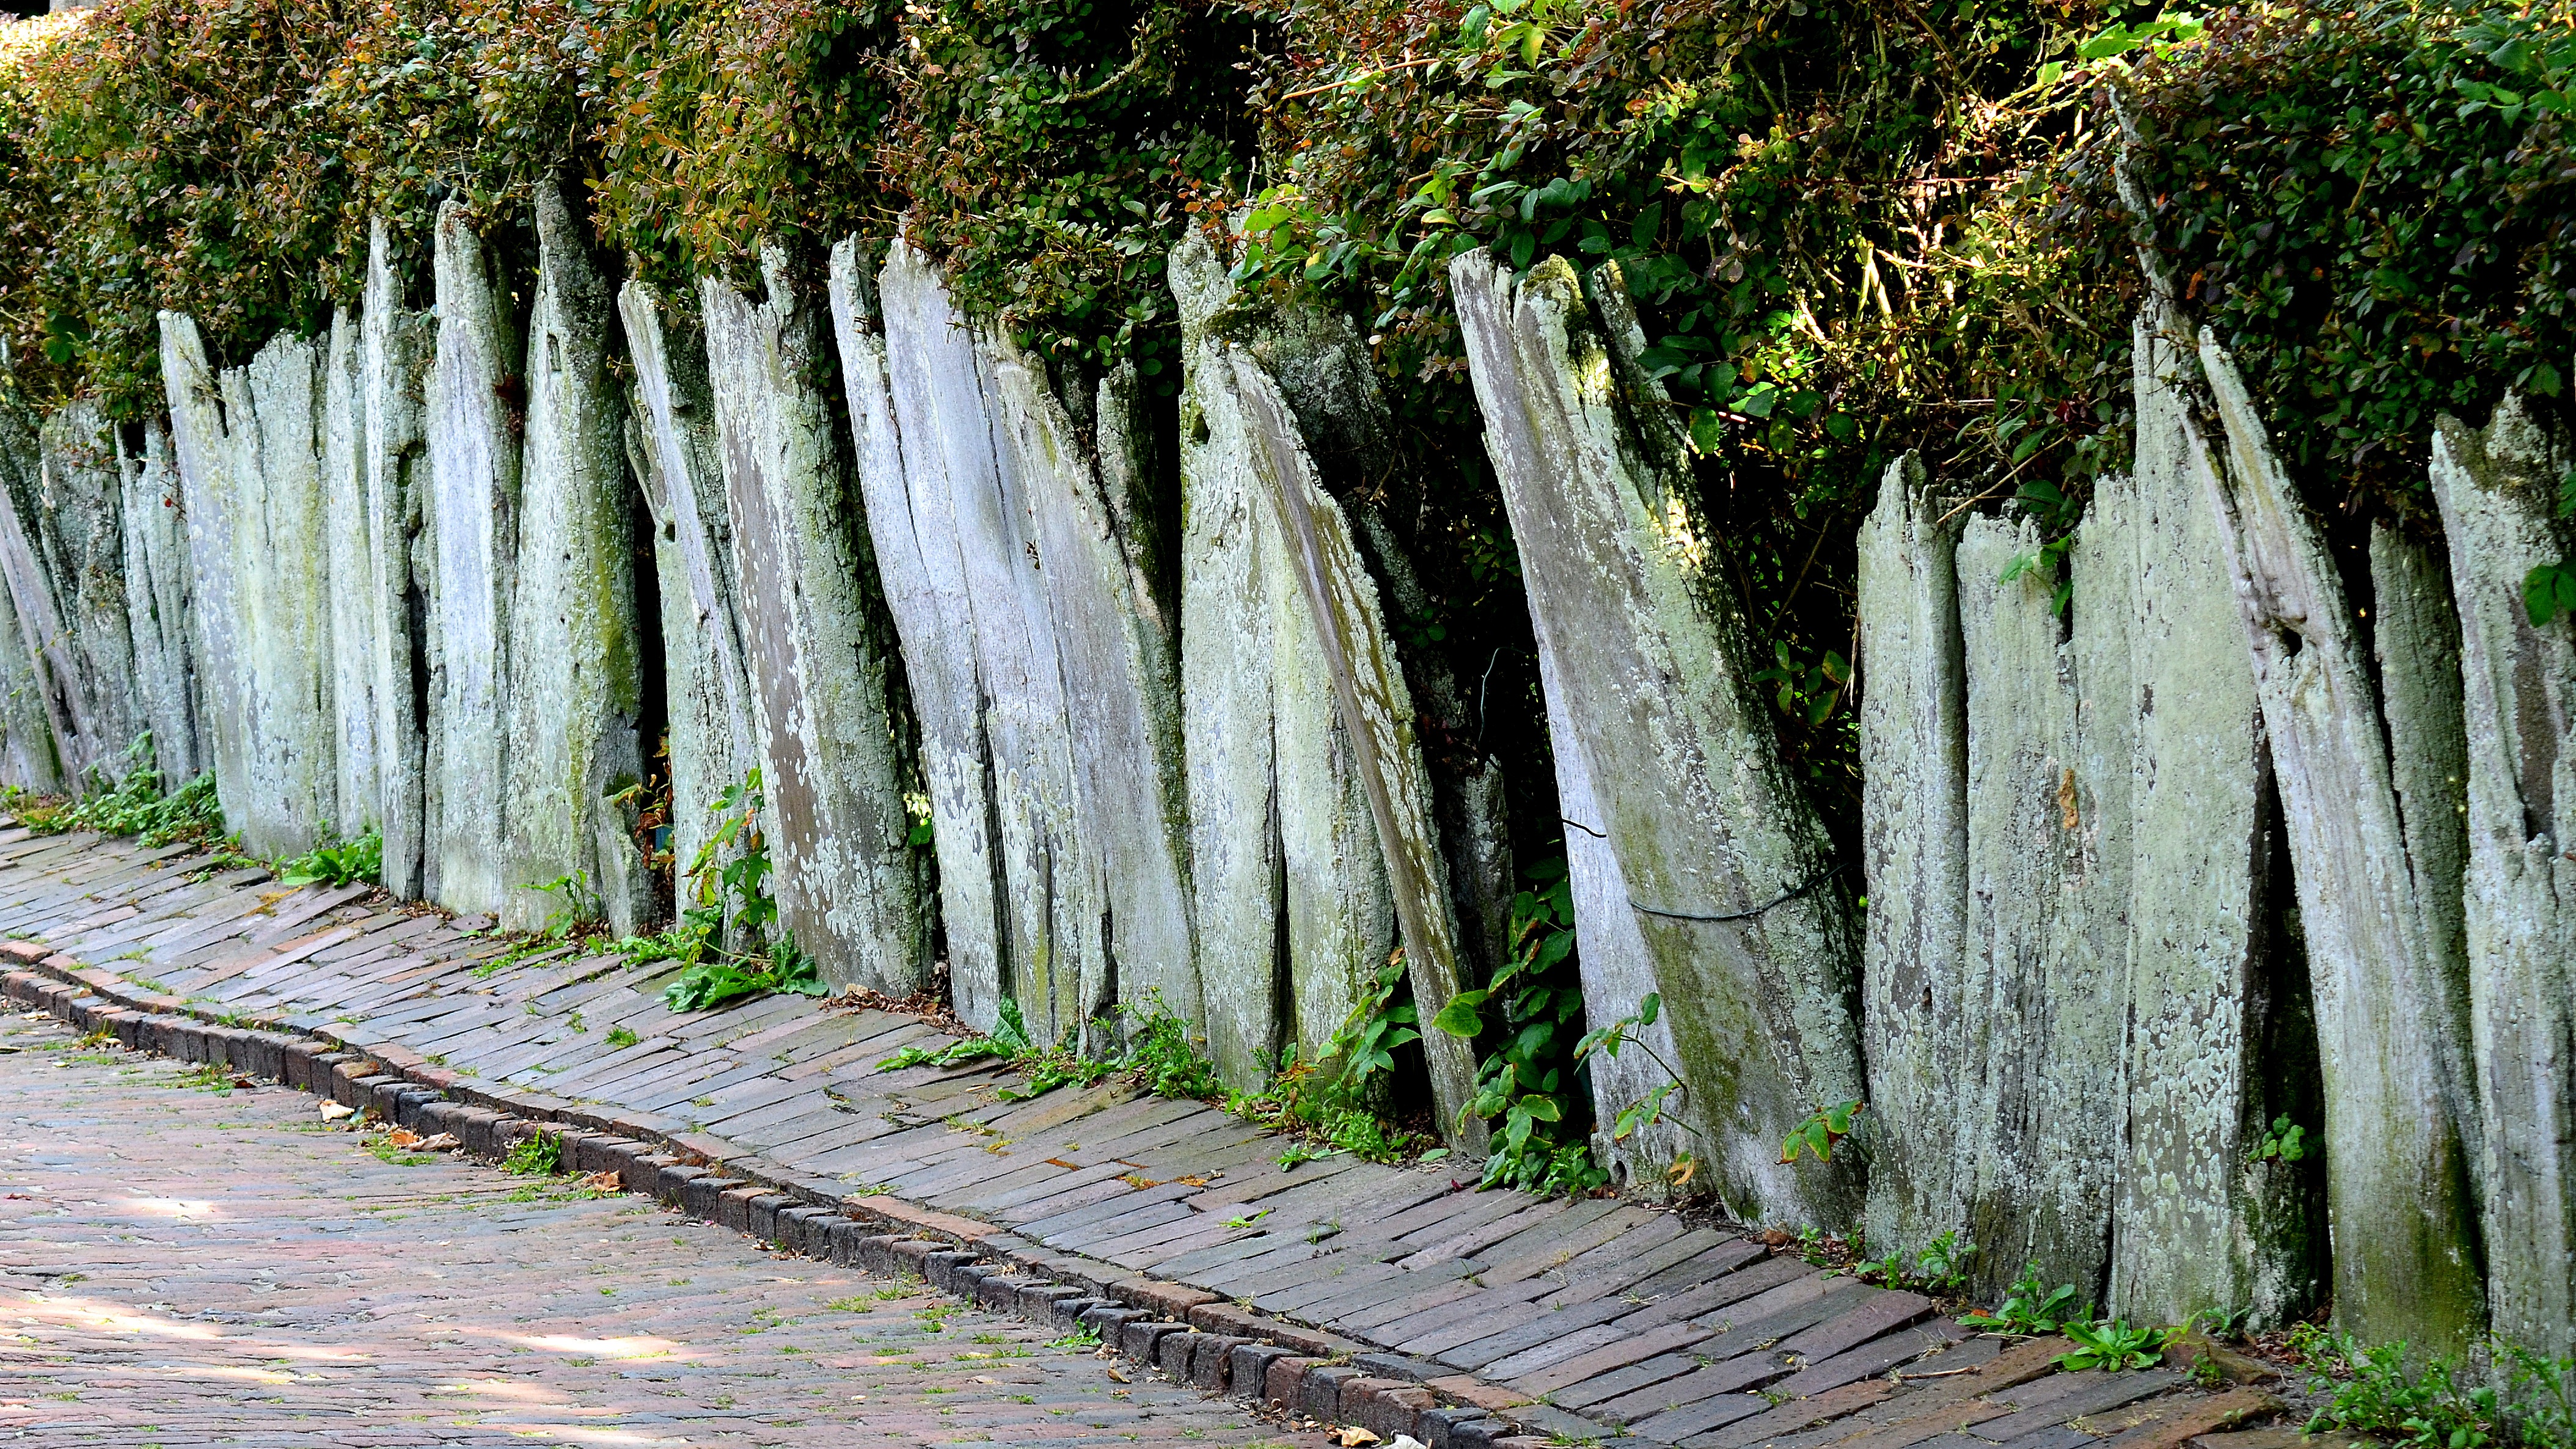
tree, forest, grass, fence, plant, flower, trunk, green, botany, shrub, woodland, habitat, historically, borkum, seafaring, fence historic, whalebone, whaling, fence from whale bones, natural environment, woody plant, land plant, arecales